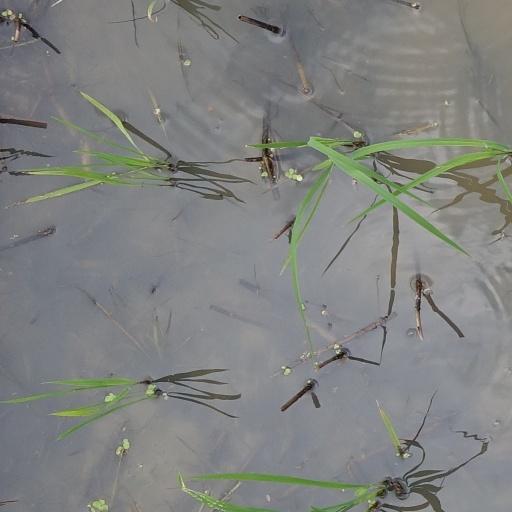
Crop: rice